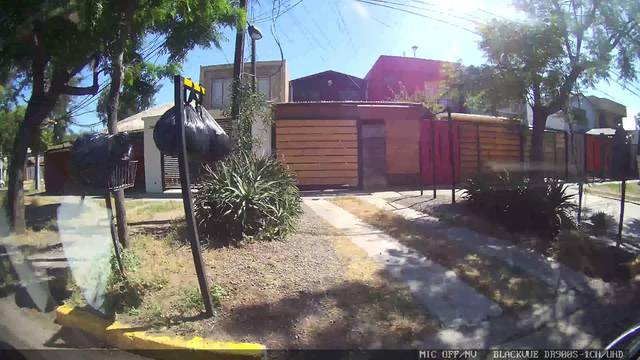
Region: Chile
Coordinates: -33.502, -70.738